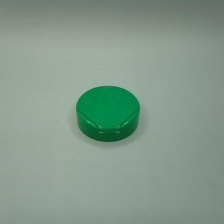
Color: green
Cap type: flip-top cap